Question: Where is the plate?
Tambaya: Ina farantin?
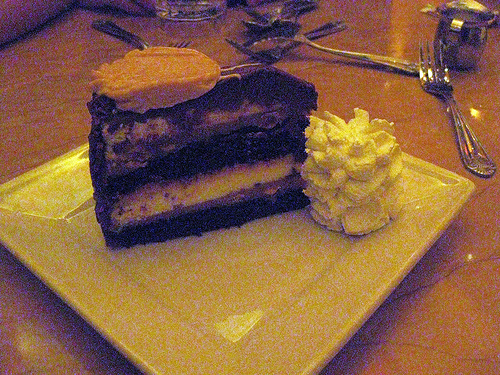
Answer: On the table.
Amsa: Akan tebur.